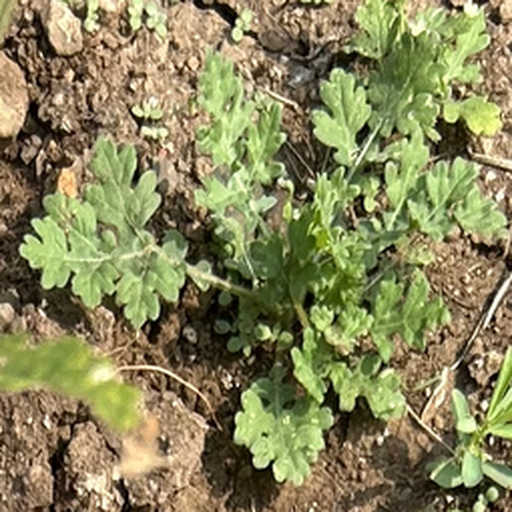
Weed species: Gajar_gavat_(Parthenium hysterophorus)